Zed S. Stanton

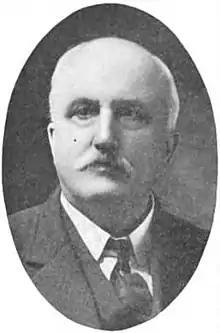

Zedekiah Silloway Stanton (May 1, 1848 – August 15, 1921) was an attorney and judge who served as the 44th lieutenant governor of Vermont from 1902 to 1904.